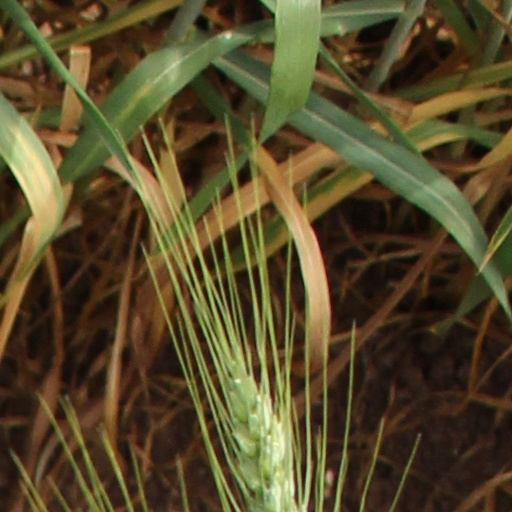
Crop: wheat